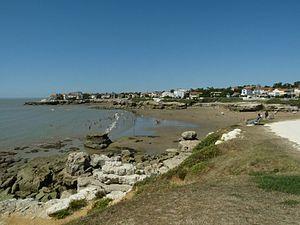
plages du Chay et du Pigeonnier vues depuis la pointe du Chay à Royan (17), France
La Charente-Maritime appartient à la partie septentrionale du Bassin aquitain avec lequel elle partage les mêmes assises géologiques, ces dernières influant considérablement sur la géomorphologie du département, c’est-à-dire aussi bien sur les formations des paysages naturels que sur les sols et suivant la direction des fractures hercyniennes.